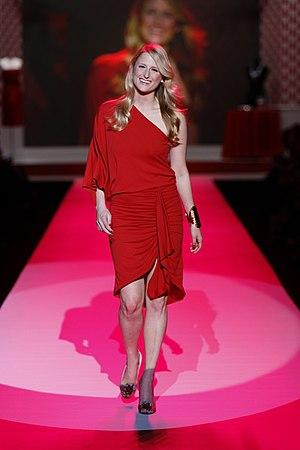
Mary Willa Gummer, plus connue sous le nom de Mamie Gummer, est une actrice américaine née le 3 août 1983.